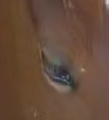
Face region: eyes (orbital_tightening_and_eye_area)
Pain indicator: obviously_present